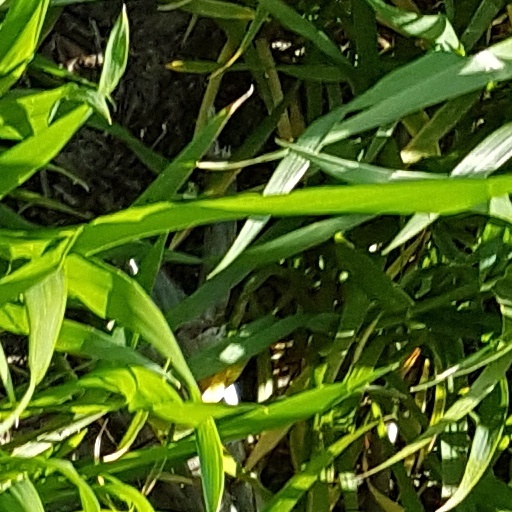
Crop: wheat